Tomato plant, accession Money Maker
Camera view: bottom (45 deg); turntable rotation: 240 degrees
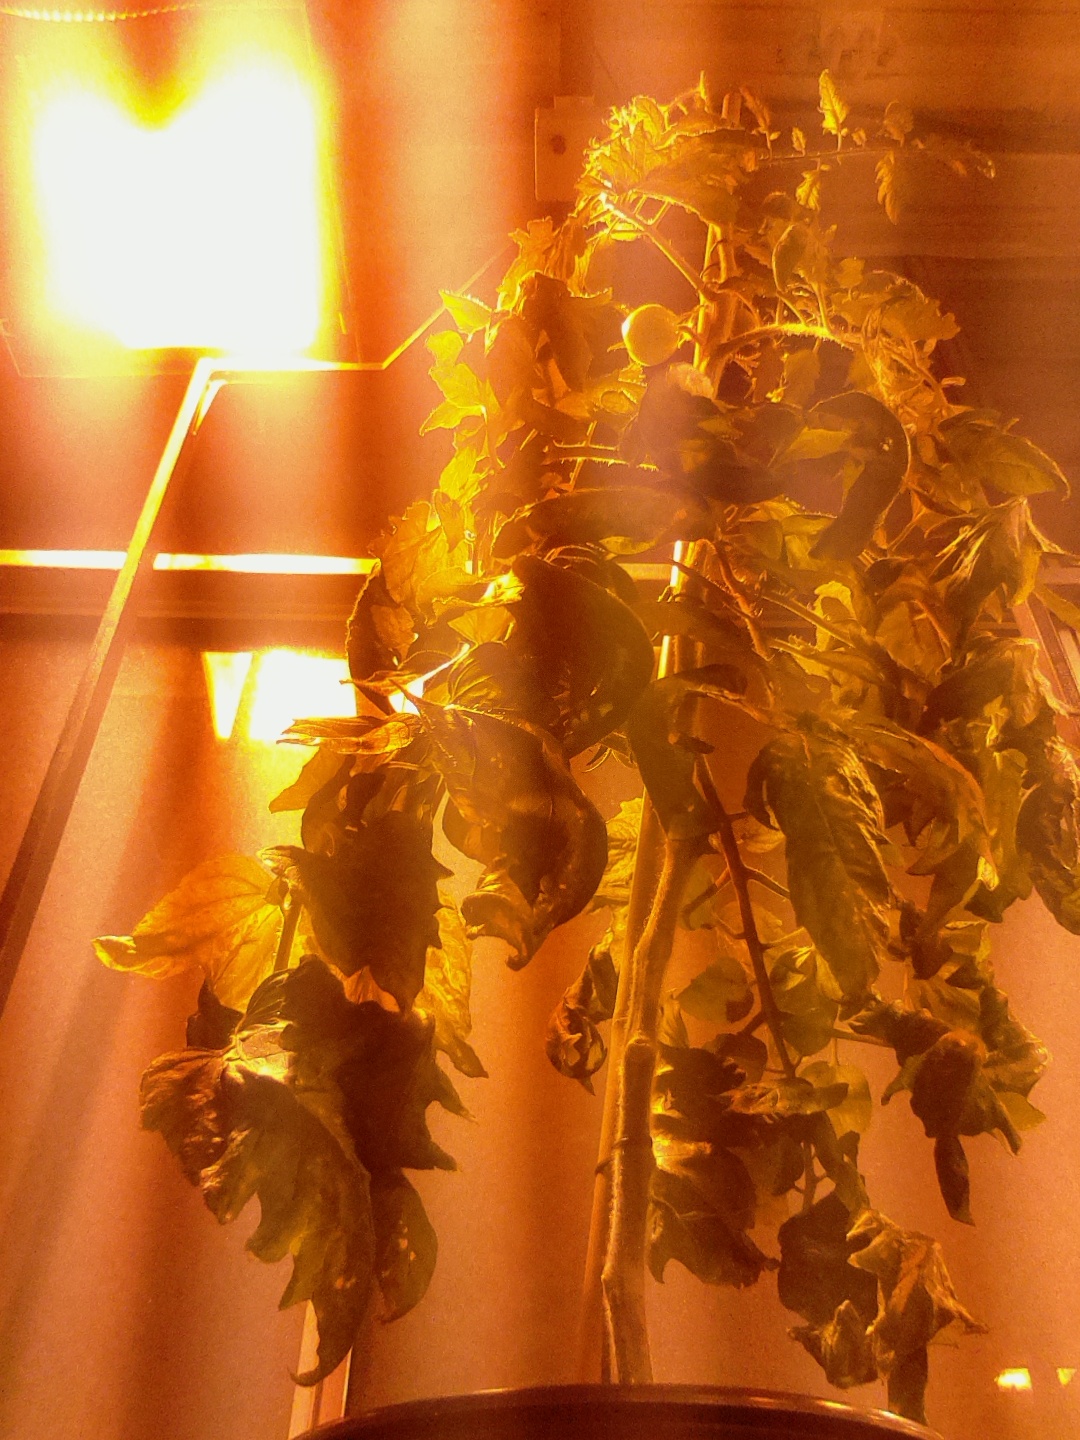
BBCH growth stage 76: 60%-70% of final fruit size